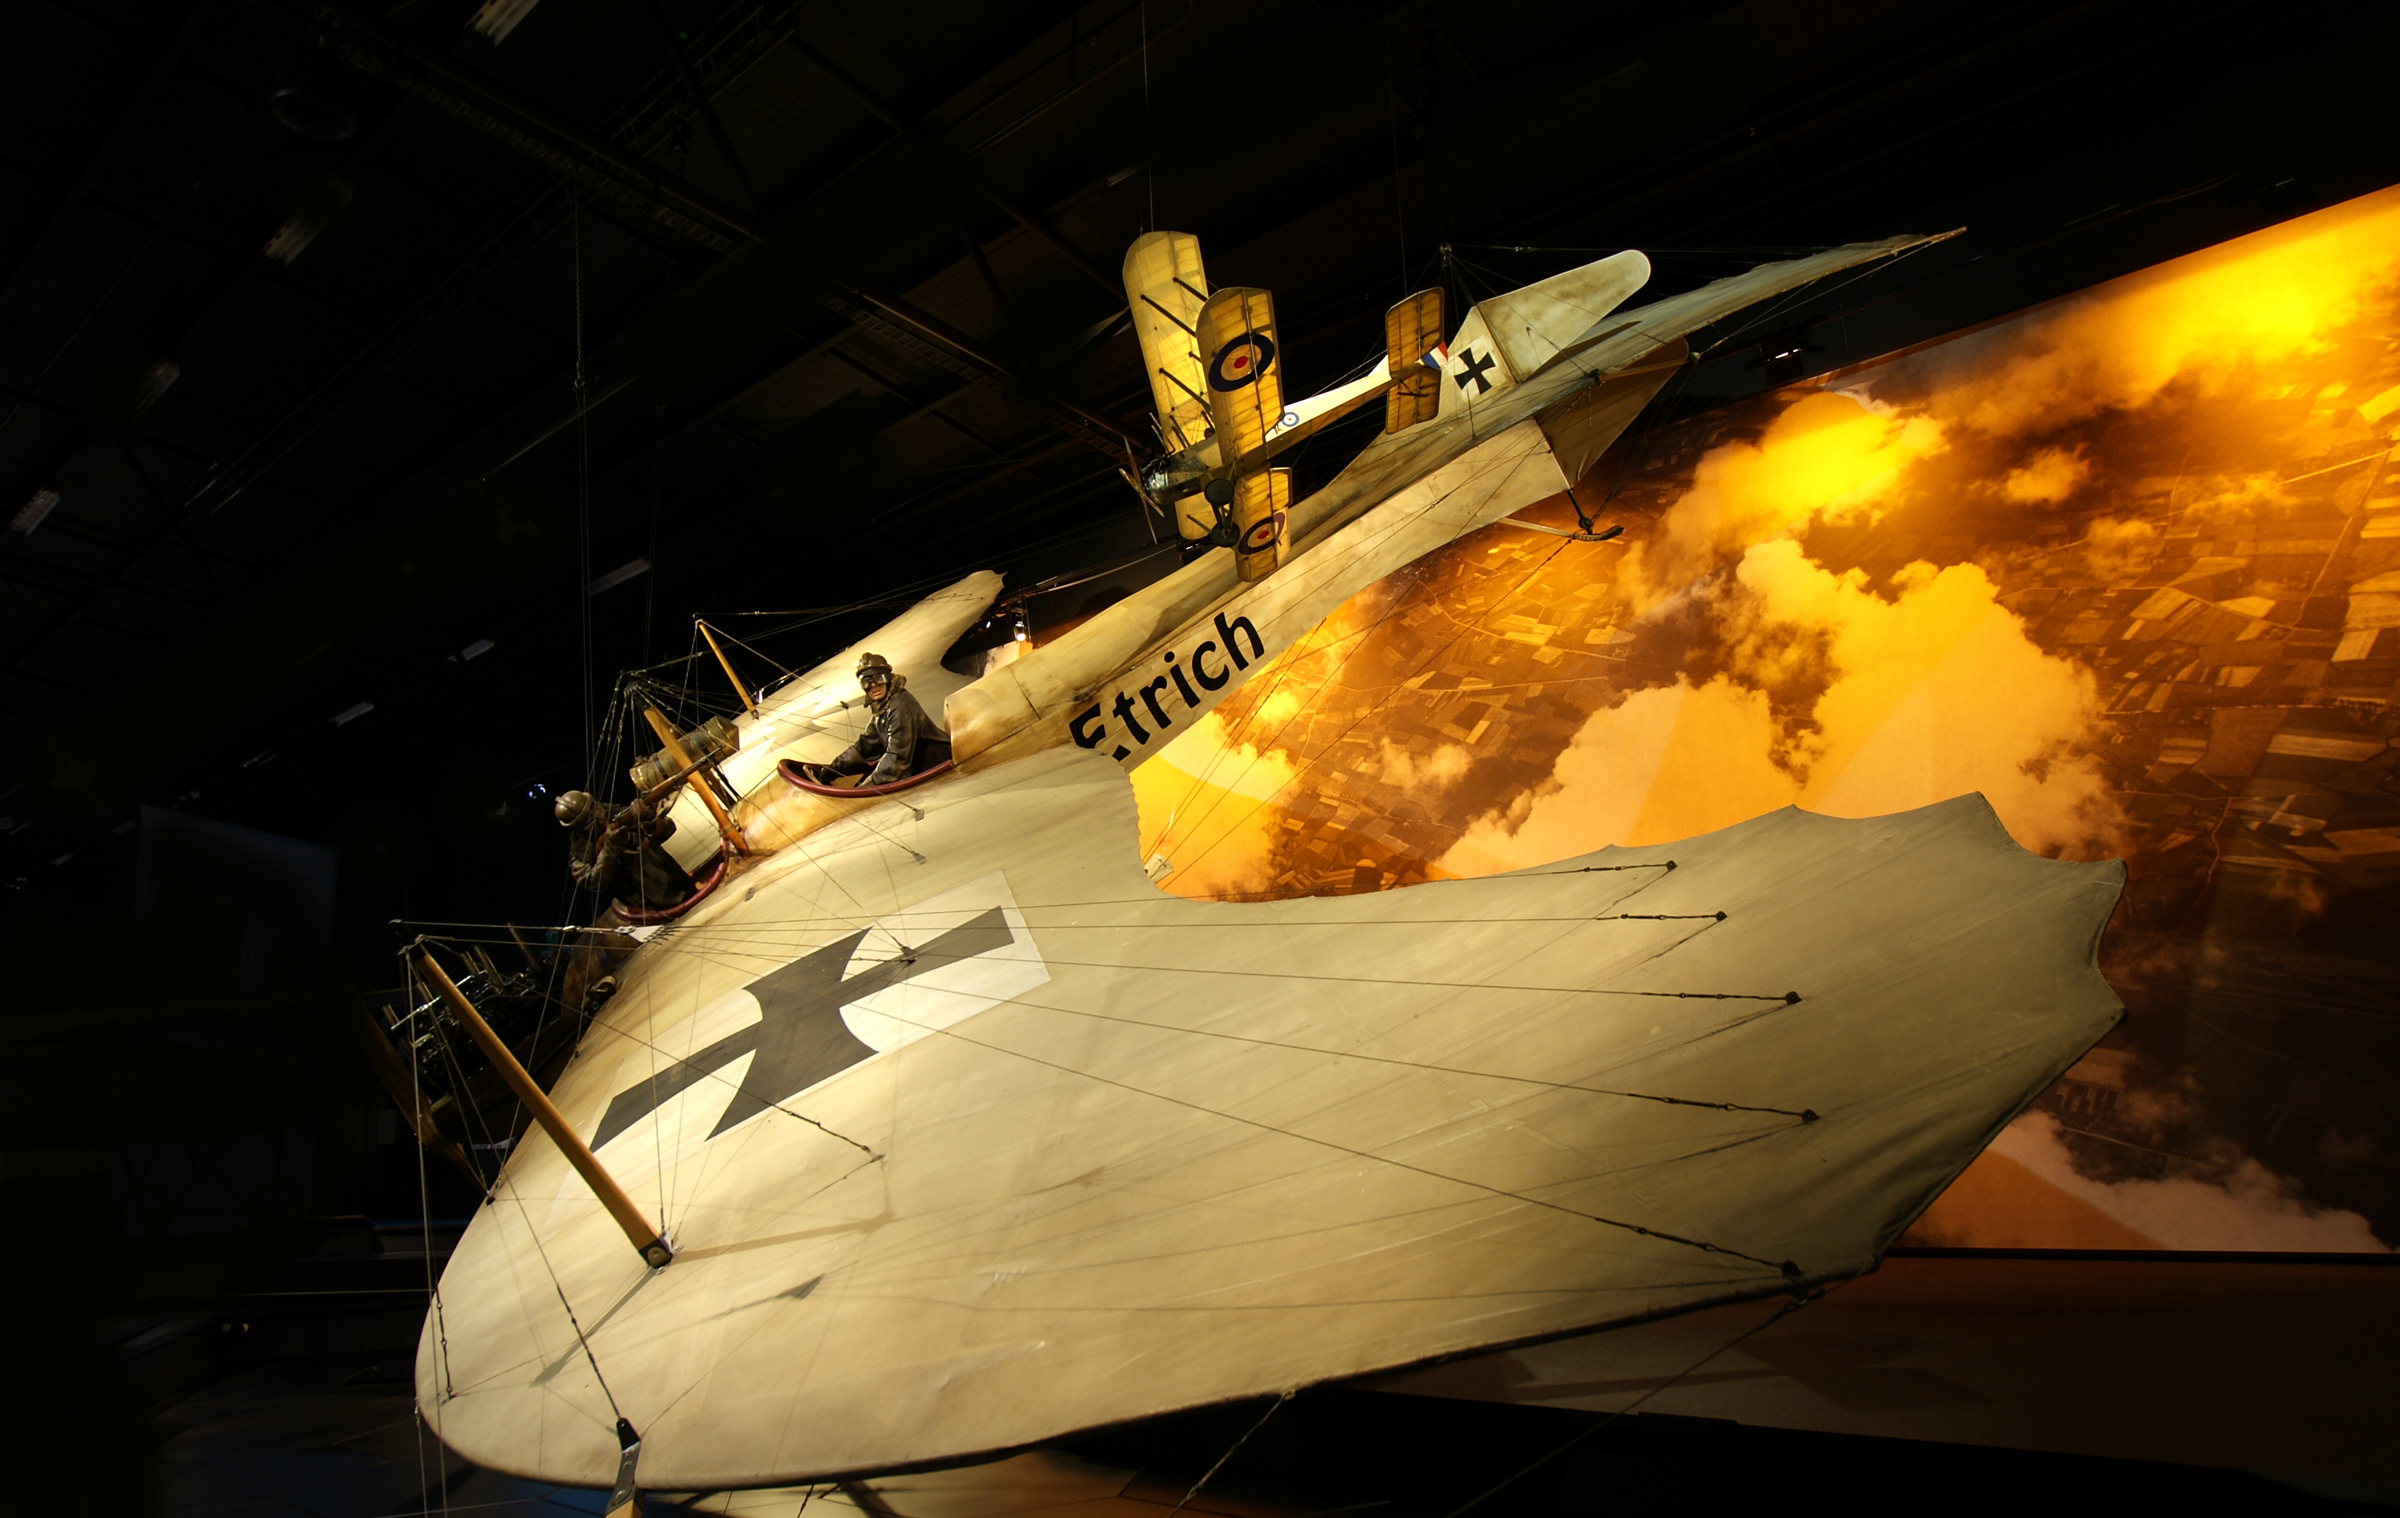
aircraft, vehicle, aviation, space, omaka, aircraftdisplays, aircraftww1, aircraftww1omaka, germanfightersww1, etrichtaube, screenshot, spacecraft, atmosphere of earth